Albacutya

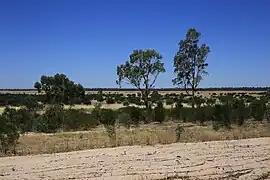
Lake Albacutya Park, January 2017

Albacutya is a locality in the Shire of Hindmarsh, Victoria, Australia. The locality surrounds the shores of Lake Albacutya. At the , Albacutya had a population of 0.